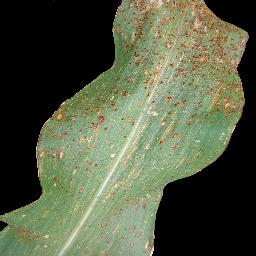
Label: Corn_(Maize)___Common_Rust